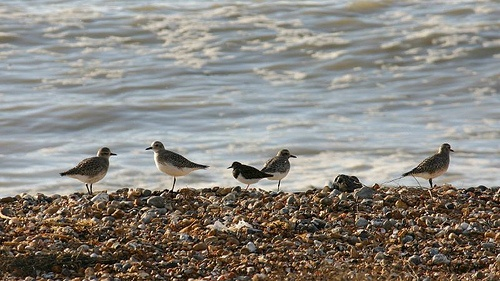
A flock of birds standing on top of a rocky beach.
A group of birds standing on a pebble beach by the ocean.
these birds are in the surf looking for food
Five birds walk along the beach on a sunny day.
a row of sea gulls on a gravel shoreline next to the ocean